Lüshun Port

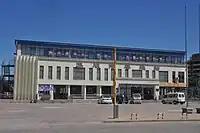
New Lushun Port's Waiting Room Building, Across the Street from New Lüshun Port Station (2014)

During the Soviet–Japanese War of 1945, Soviet troops cleared the city of Japanese military formations by landing on 22 August 1945. On 14 August 1945, the USSR and the Republic of China signed an agreement on the use of the Port Arthur area as a joint naval base for 30 years.